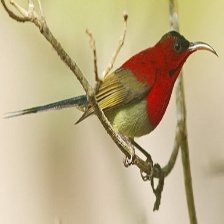
Species: CRIMSON SUNBIRD
Scientific name: AETHOPYGA SIPARAJA